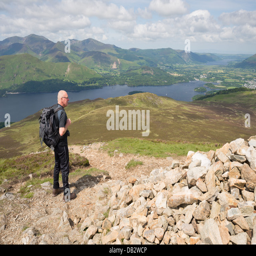
looking over lake from rake